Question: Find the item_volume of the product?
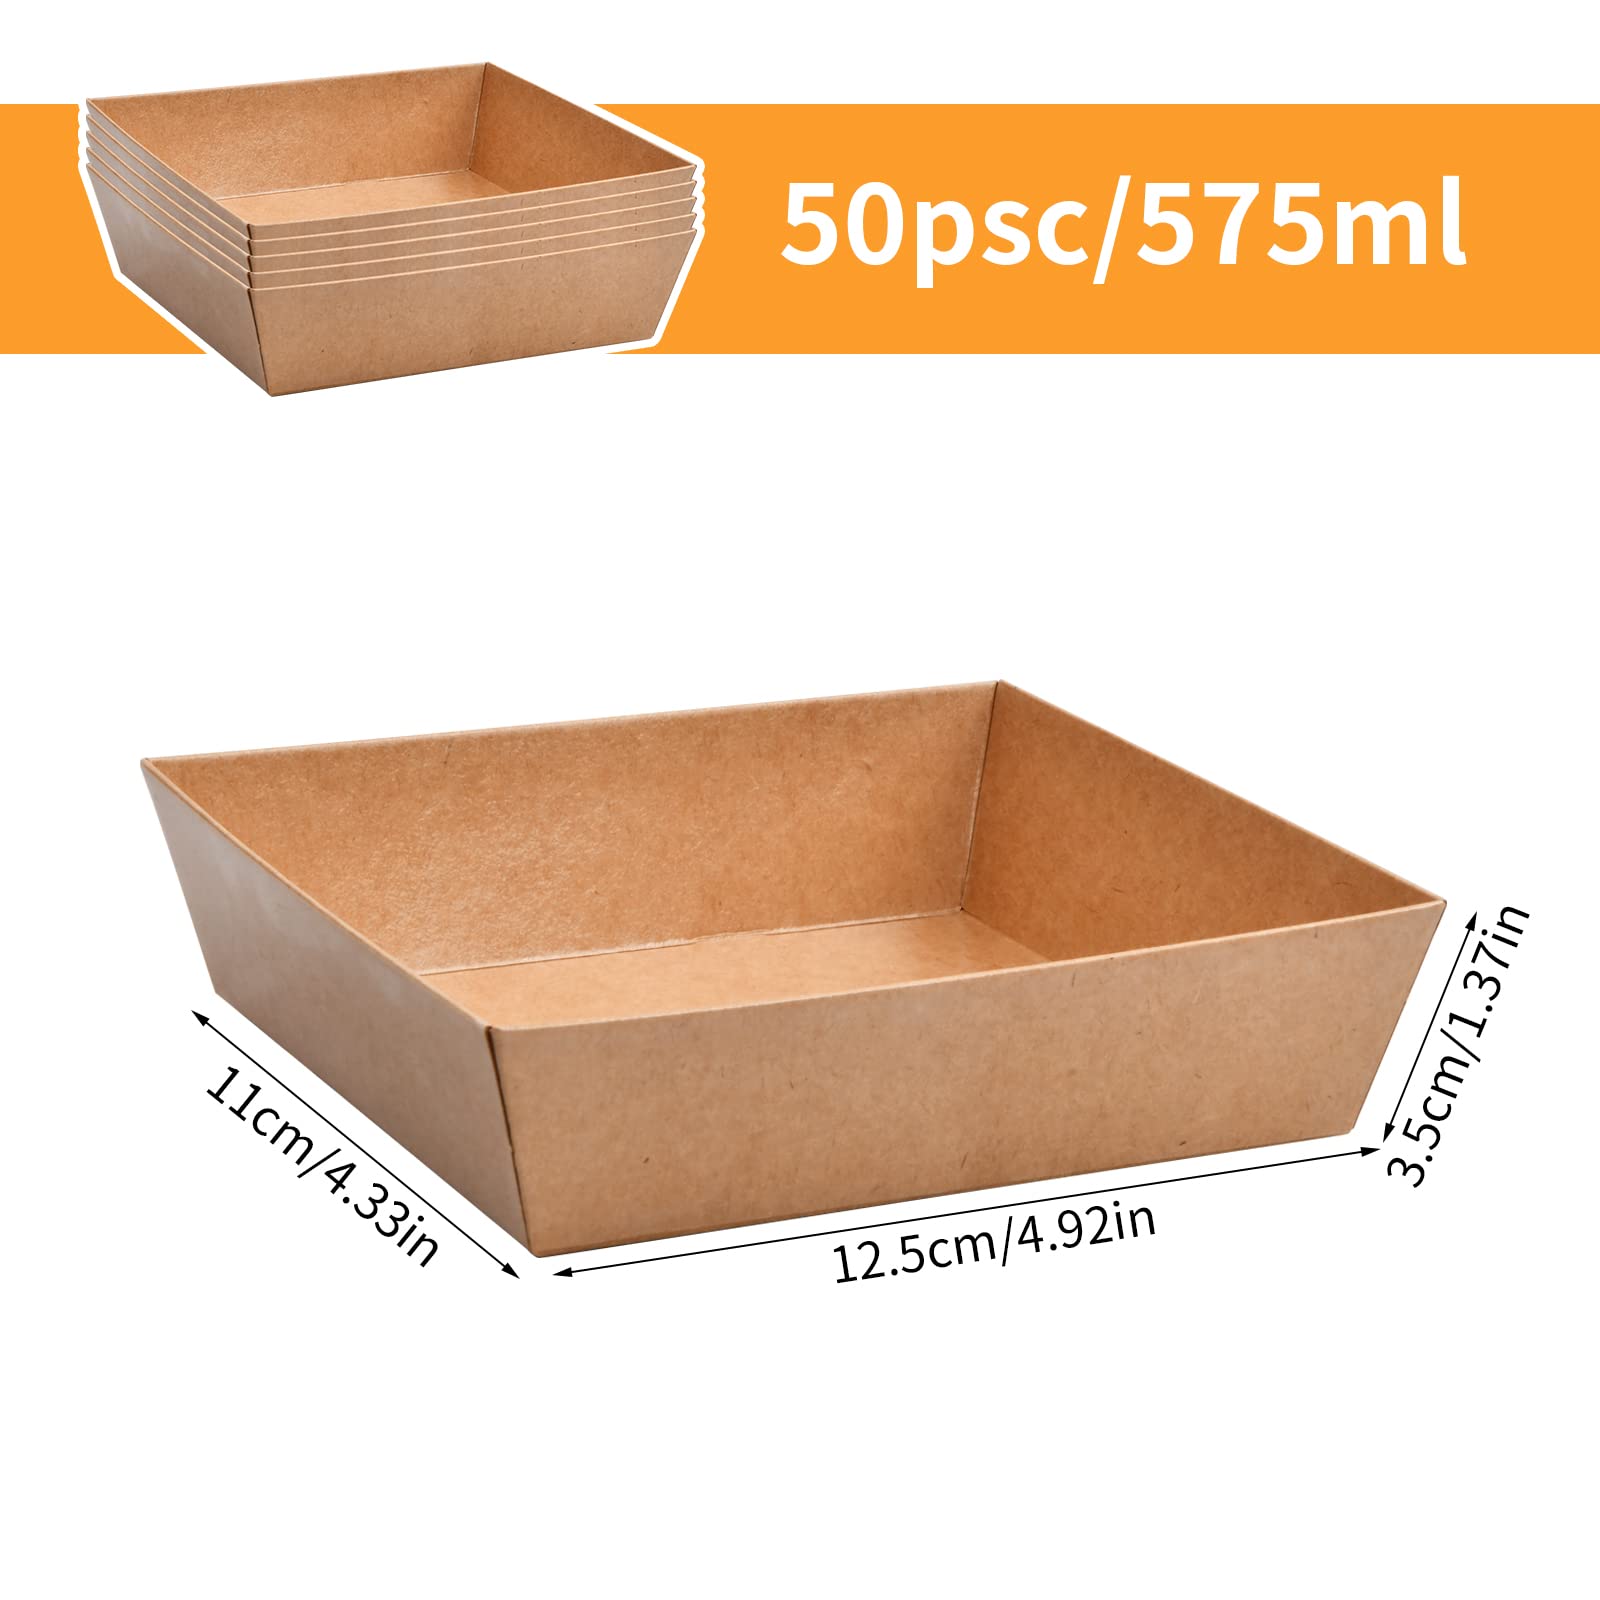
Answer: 575.0 millilitre